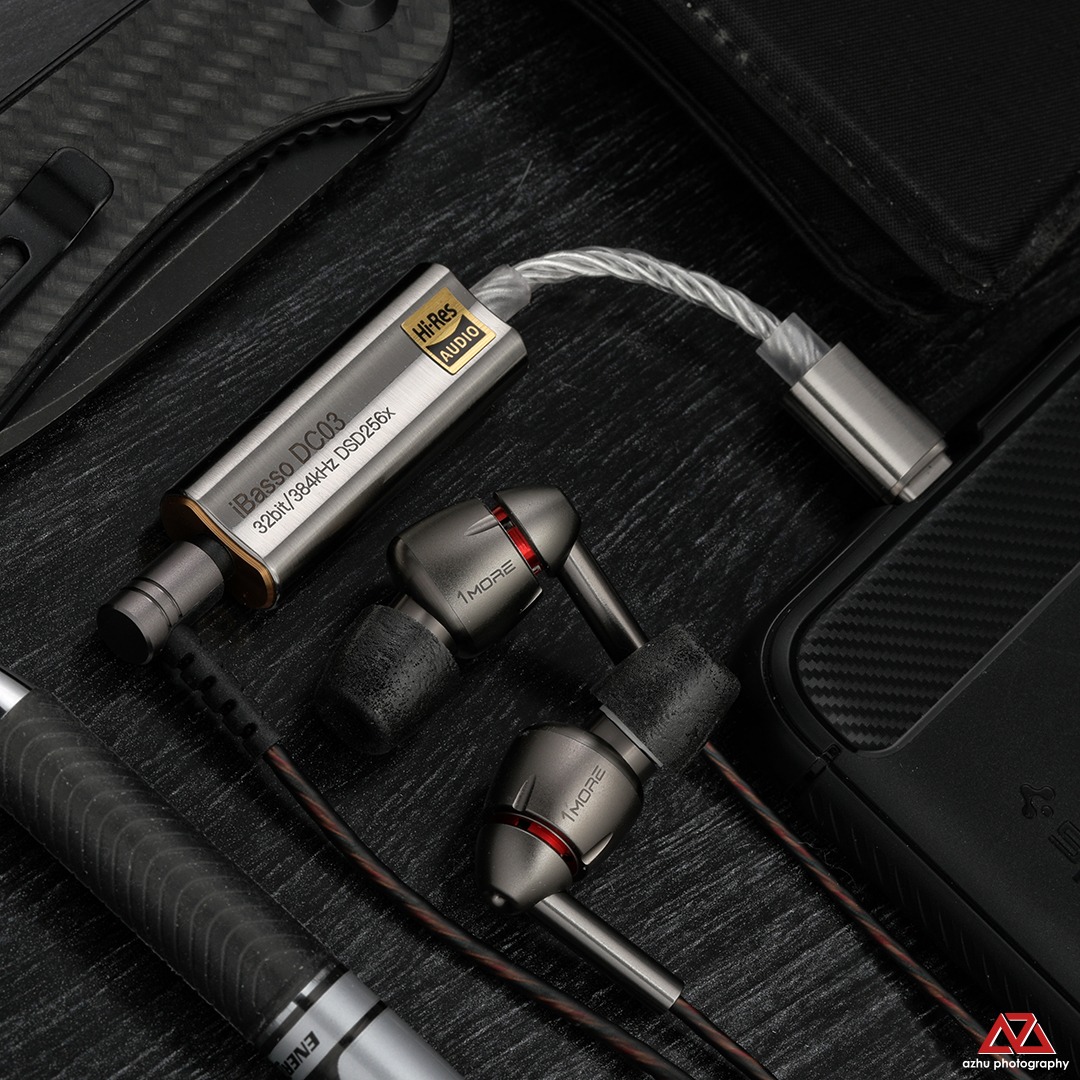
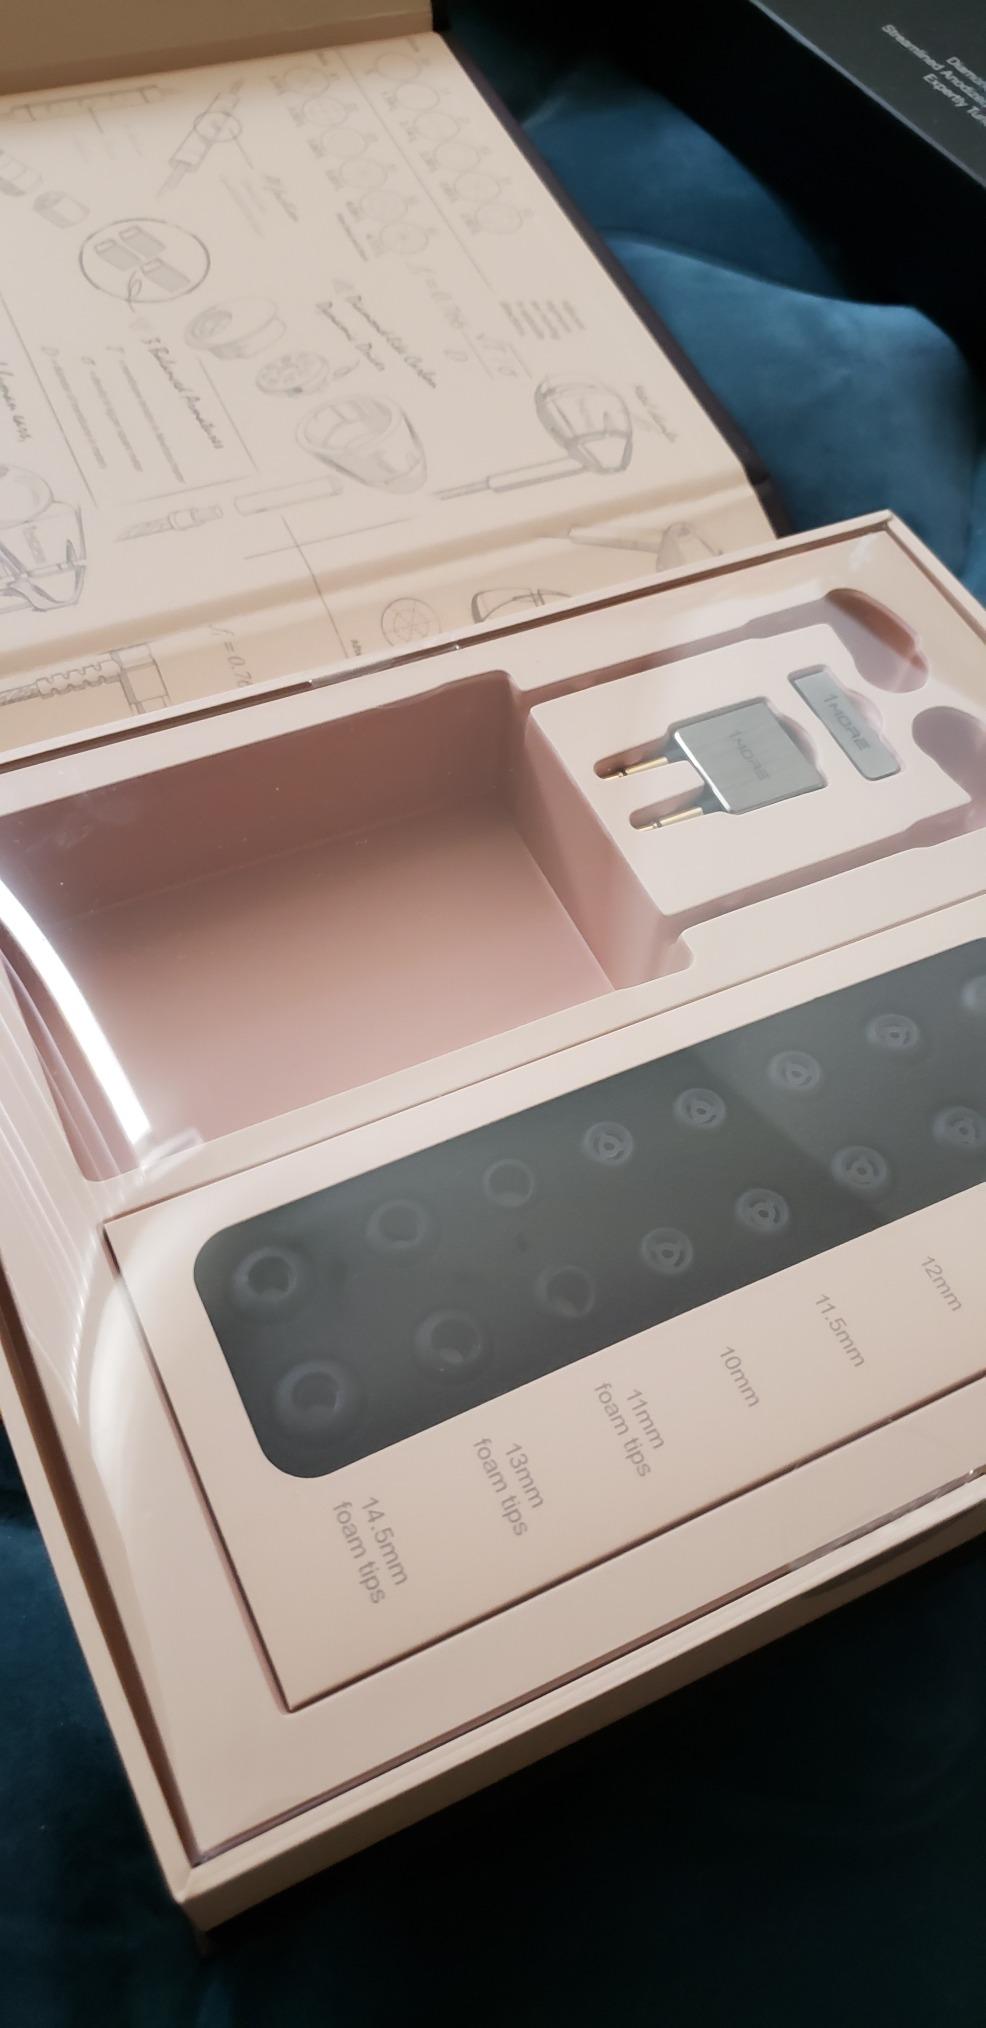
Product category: headphones
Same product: yes